Corvallis Arts Center

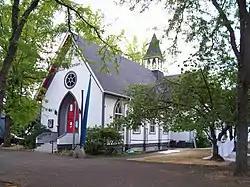
Historic building (2009)

The Corvallis Arts Center is a nonprofit organization whose stated mission includes "inspiring creativity and contributing to community well-being" through diverse exhibitions, cultural events and providing the Corvallis, Oregon community with outreach and educational services relating to the arts. The center offers arts experiences, classes and workshops, with a particular focus on the needs of young artists and low barrier community art making. More than a dozen teaching artists working in a range of mediums conduct classes, exhibits, and demonstrations in connection with the center's work.